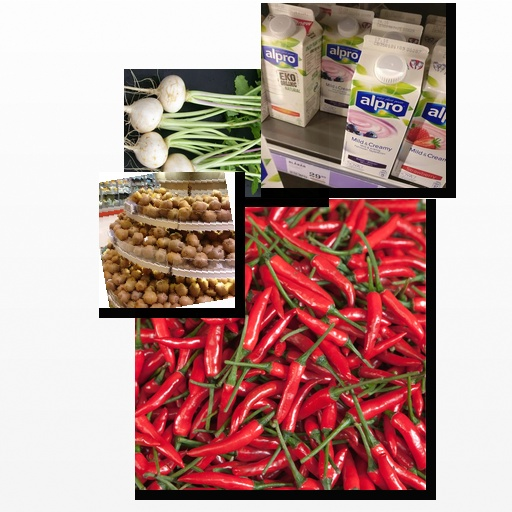
Food items: kiwi, chili_pepper, soyghurt, turnip